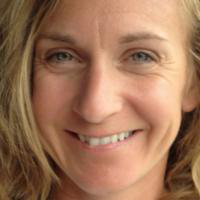
Age group: age 41-55